Curtas Vila do Conde

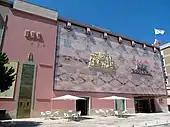

Curtas Vila do Conde International Film Festival, created in 1993, is one of the most important cinematographic and cultural events in Portugal dedicated to short-films and annually produced in July, in the city Vila do Conde. The edition of 2011 had more than 20 000 spectators. In 2012 the festival celebrates the 20th Edition.